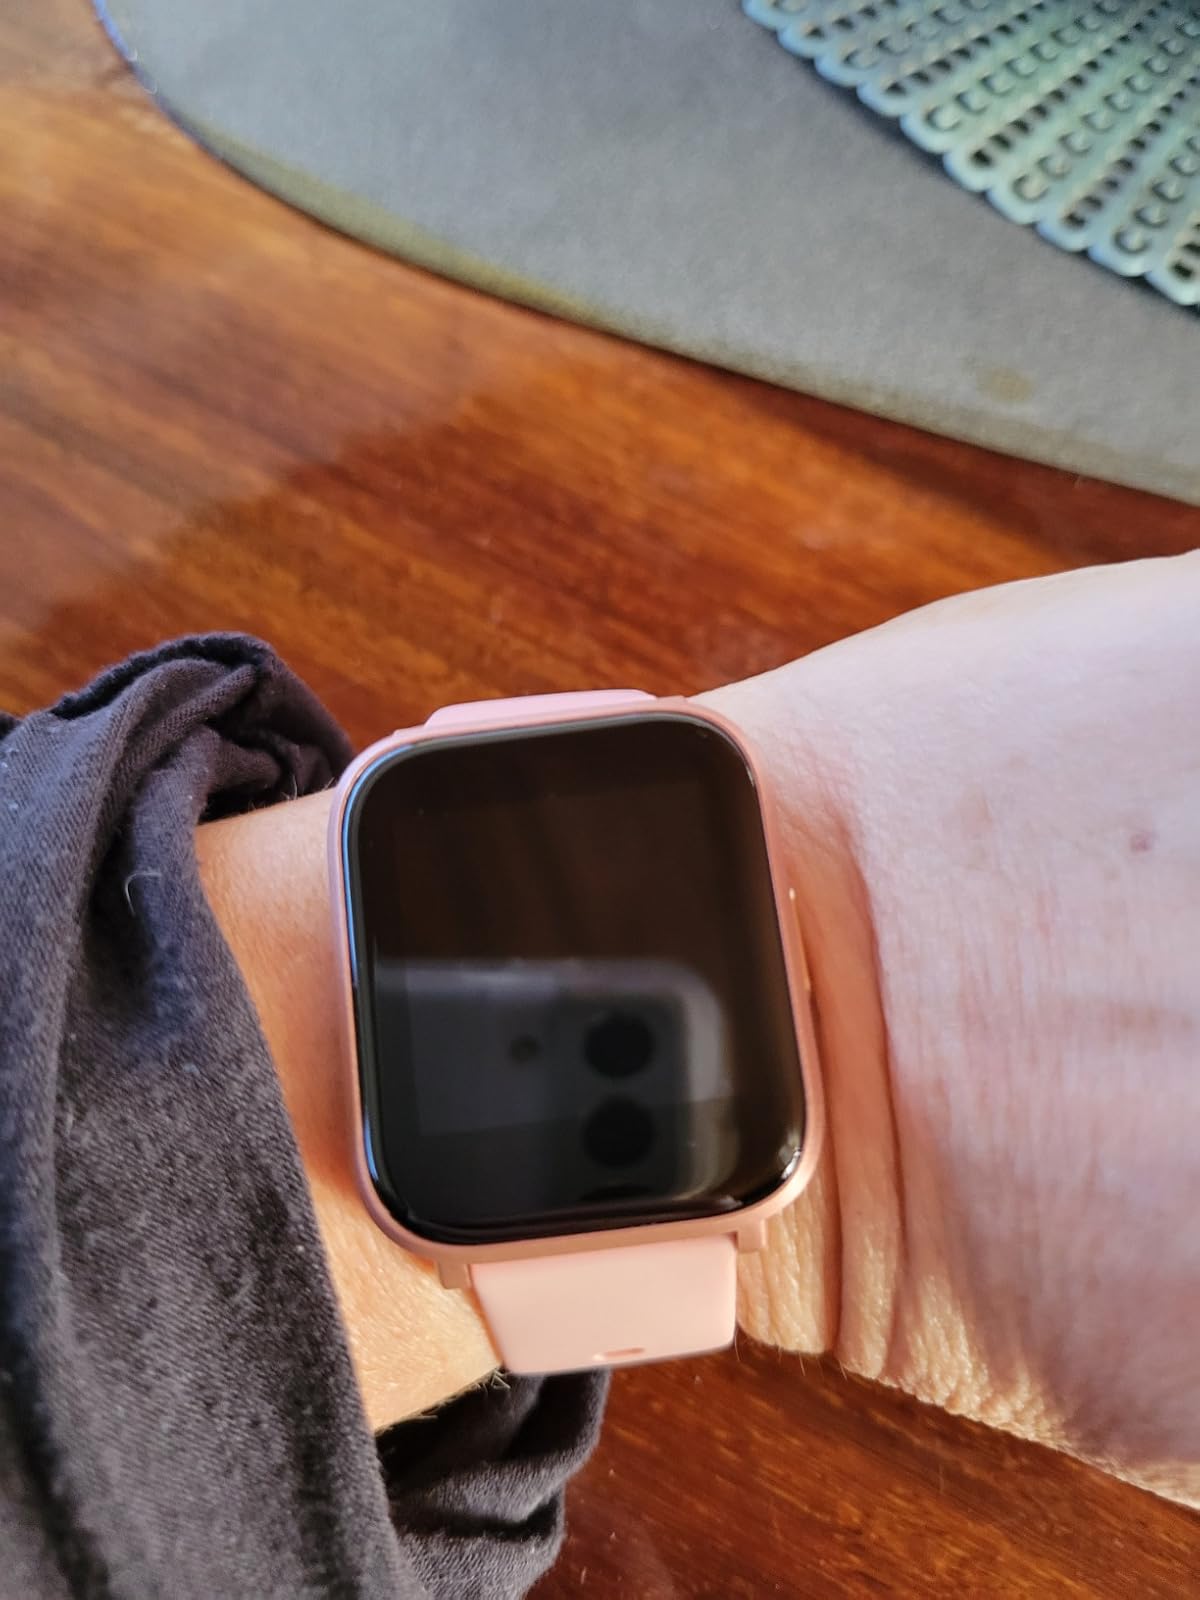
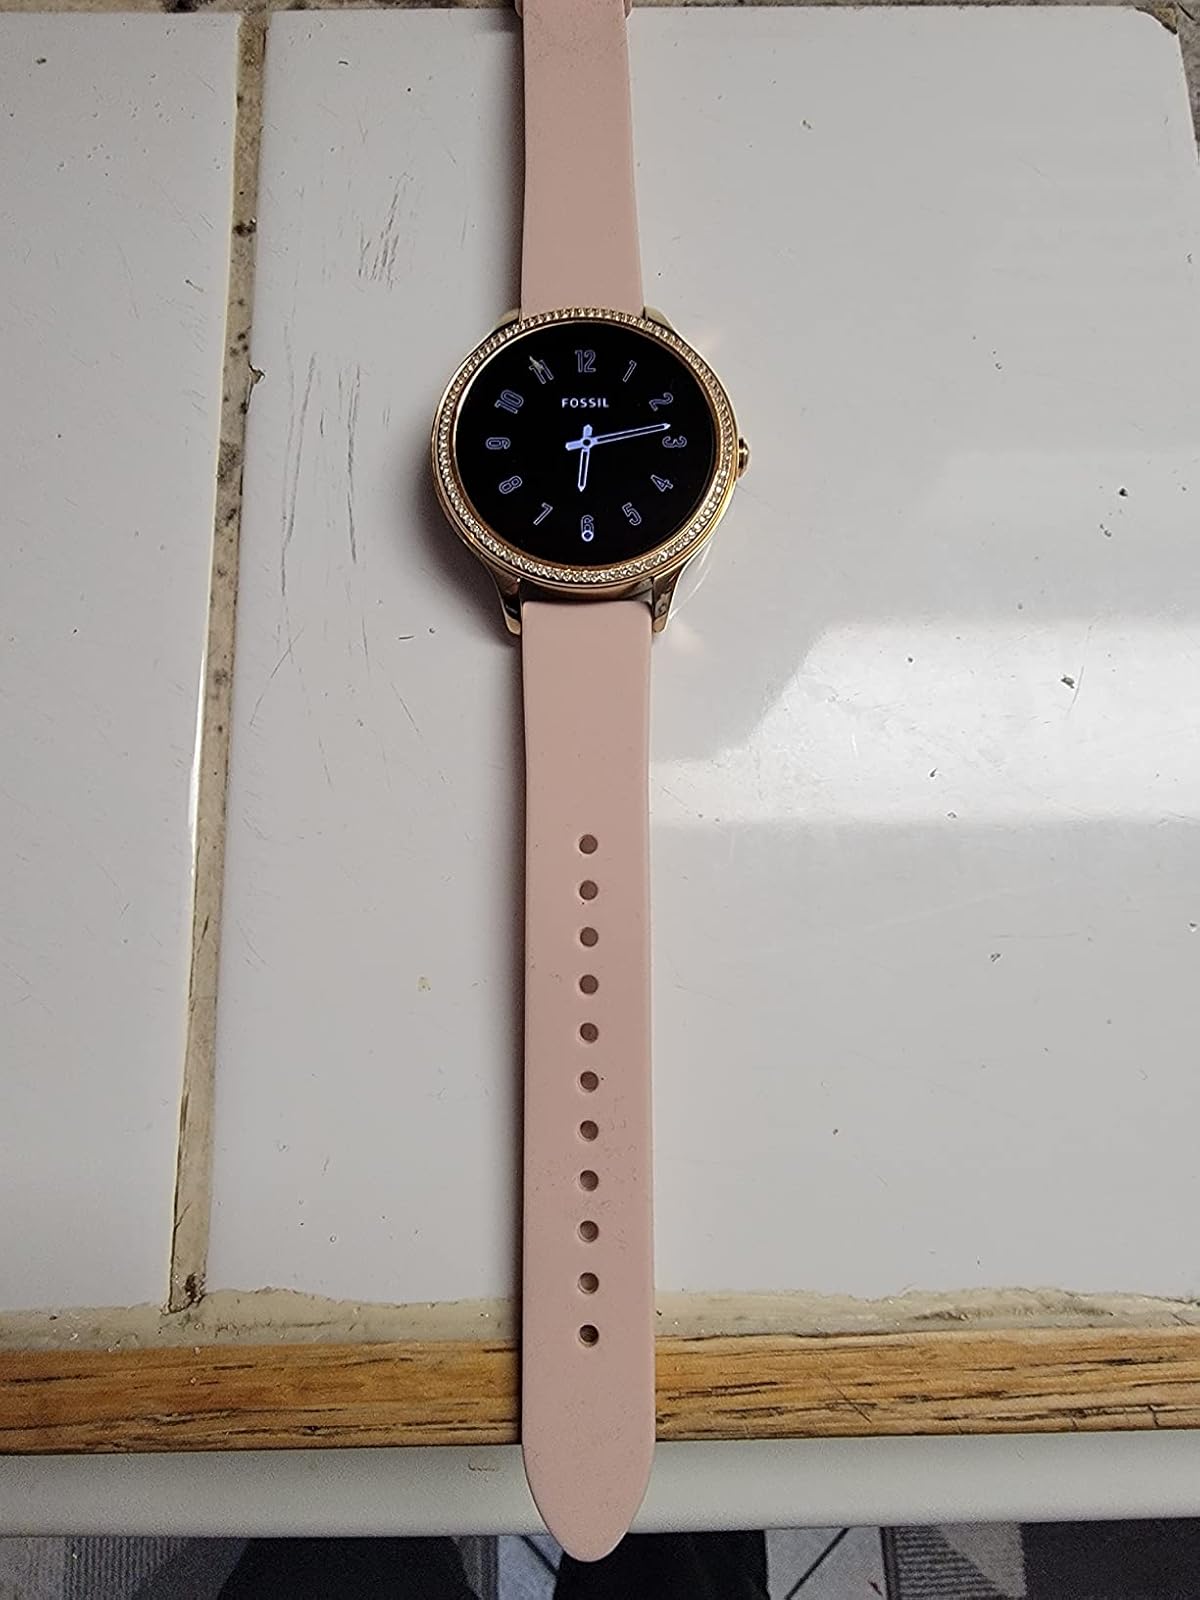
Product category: smartwatch
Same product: no